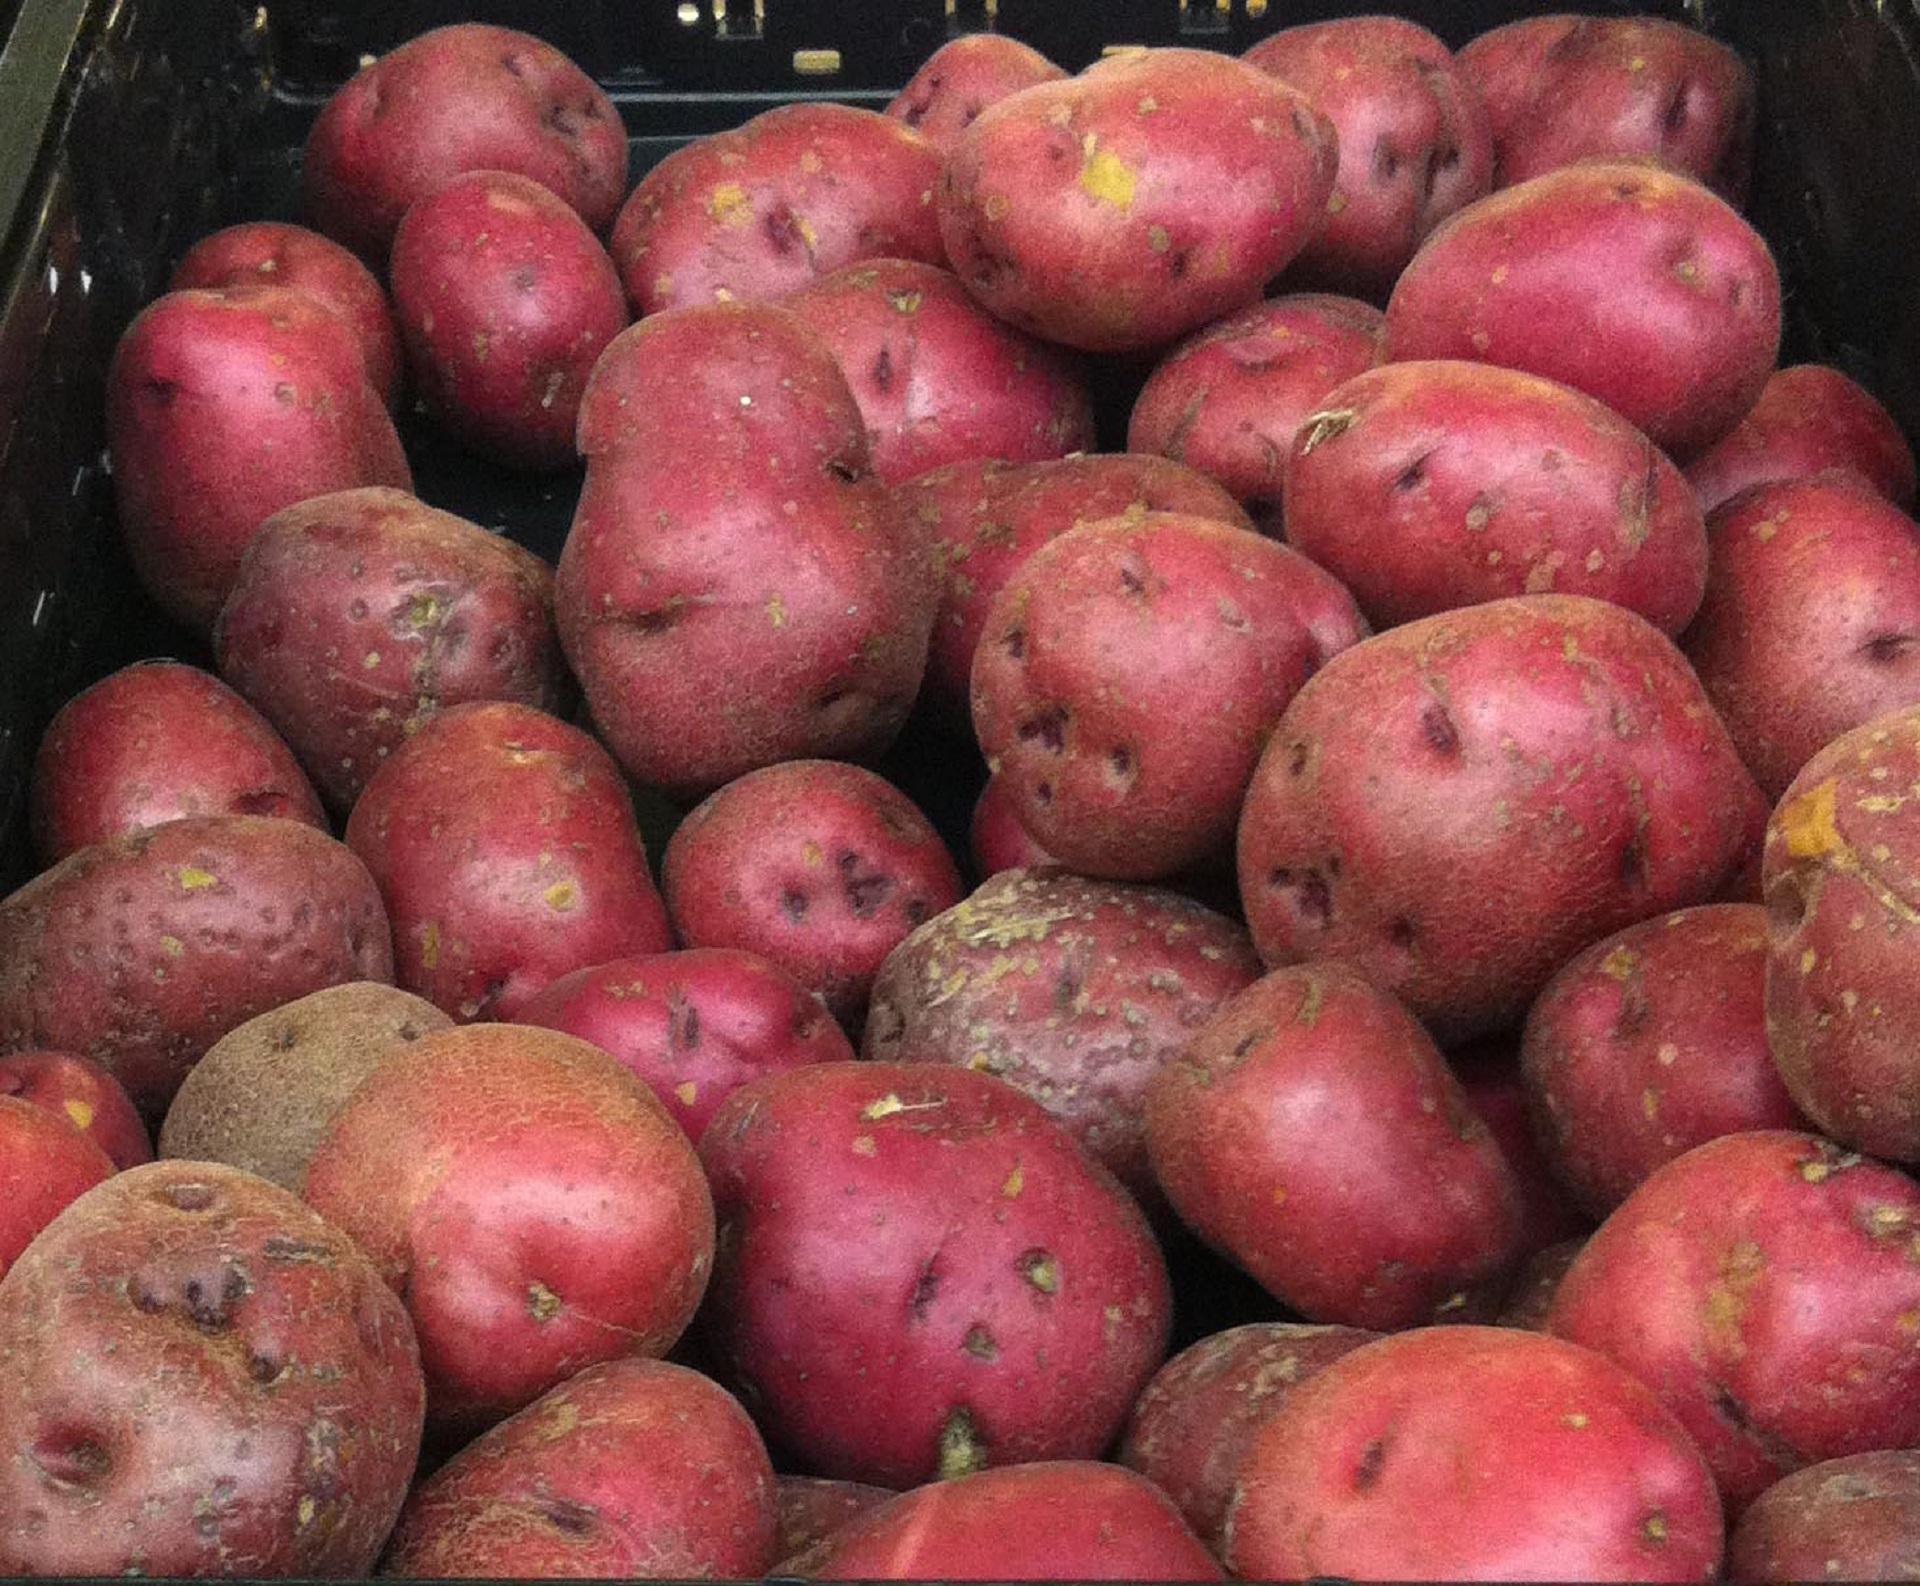
plant, fruit, food, red, harvest, produce, vegetable, fresh, healthy, potato, spuds, flowering plant, root vegetable, varieties, red potatoes, russet, taters, land plant, potato and tomato genus